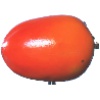
Label: Kaki 1